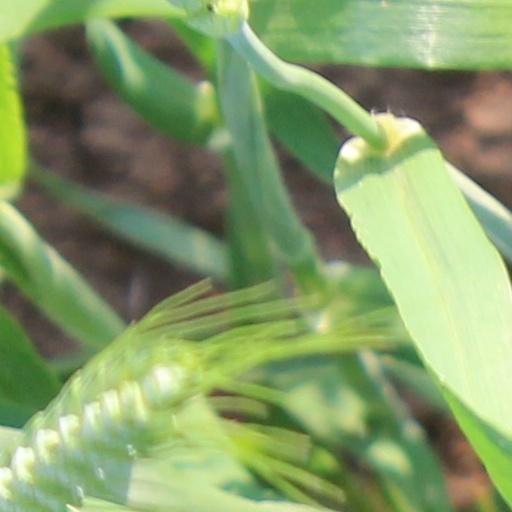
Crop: wheat